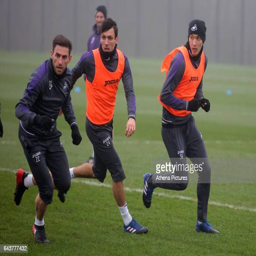
football player and athlete in action during the swansea city training